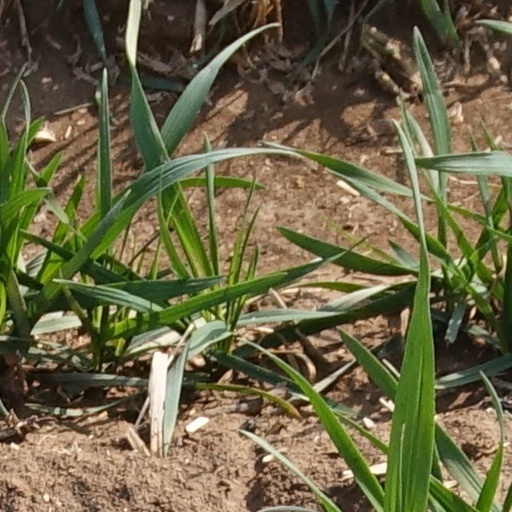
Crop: wheat